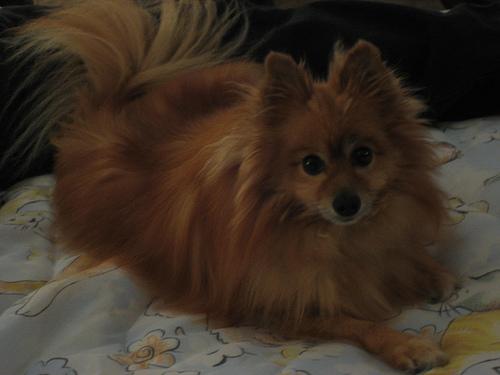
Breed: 1936-n000005-Pomeranian